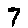
Label: 7